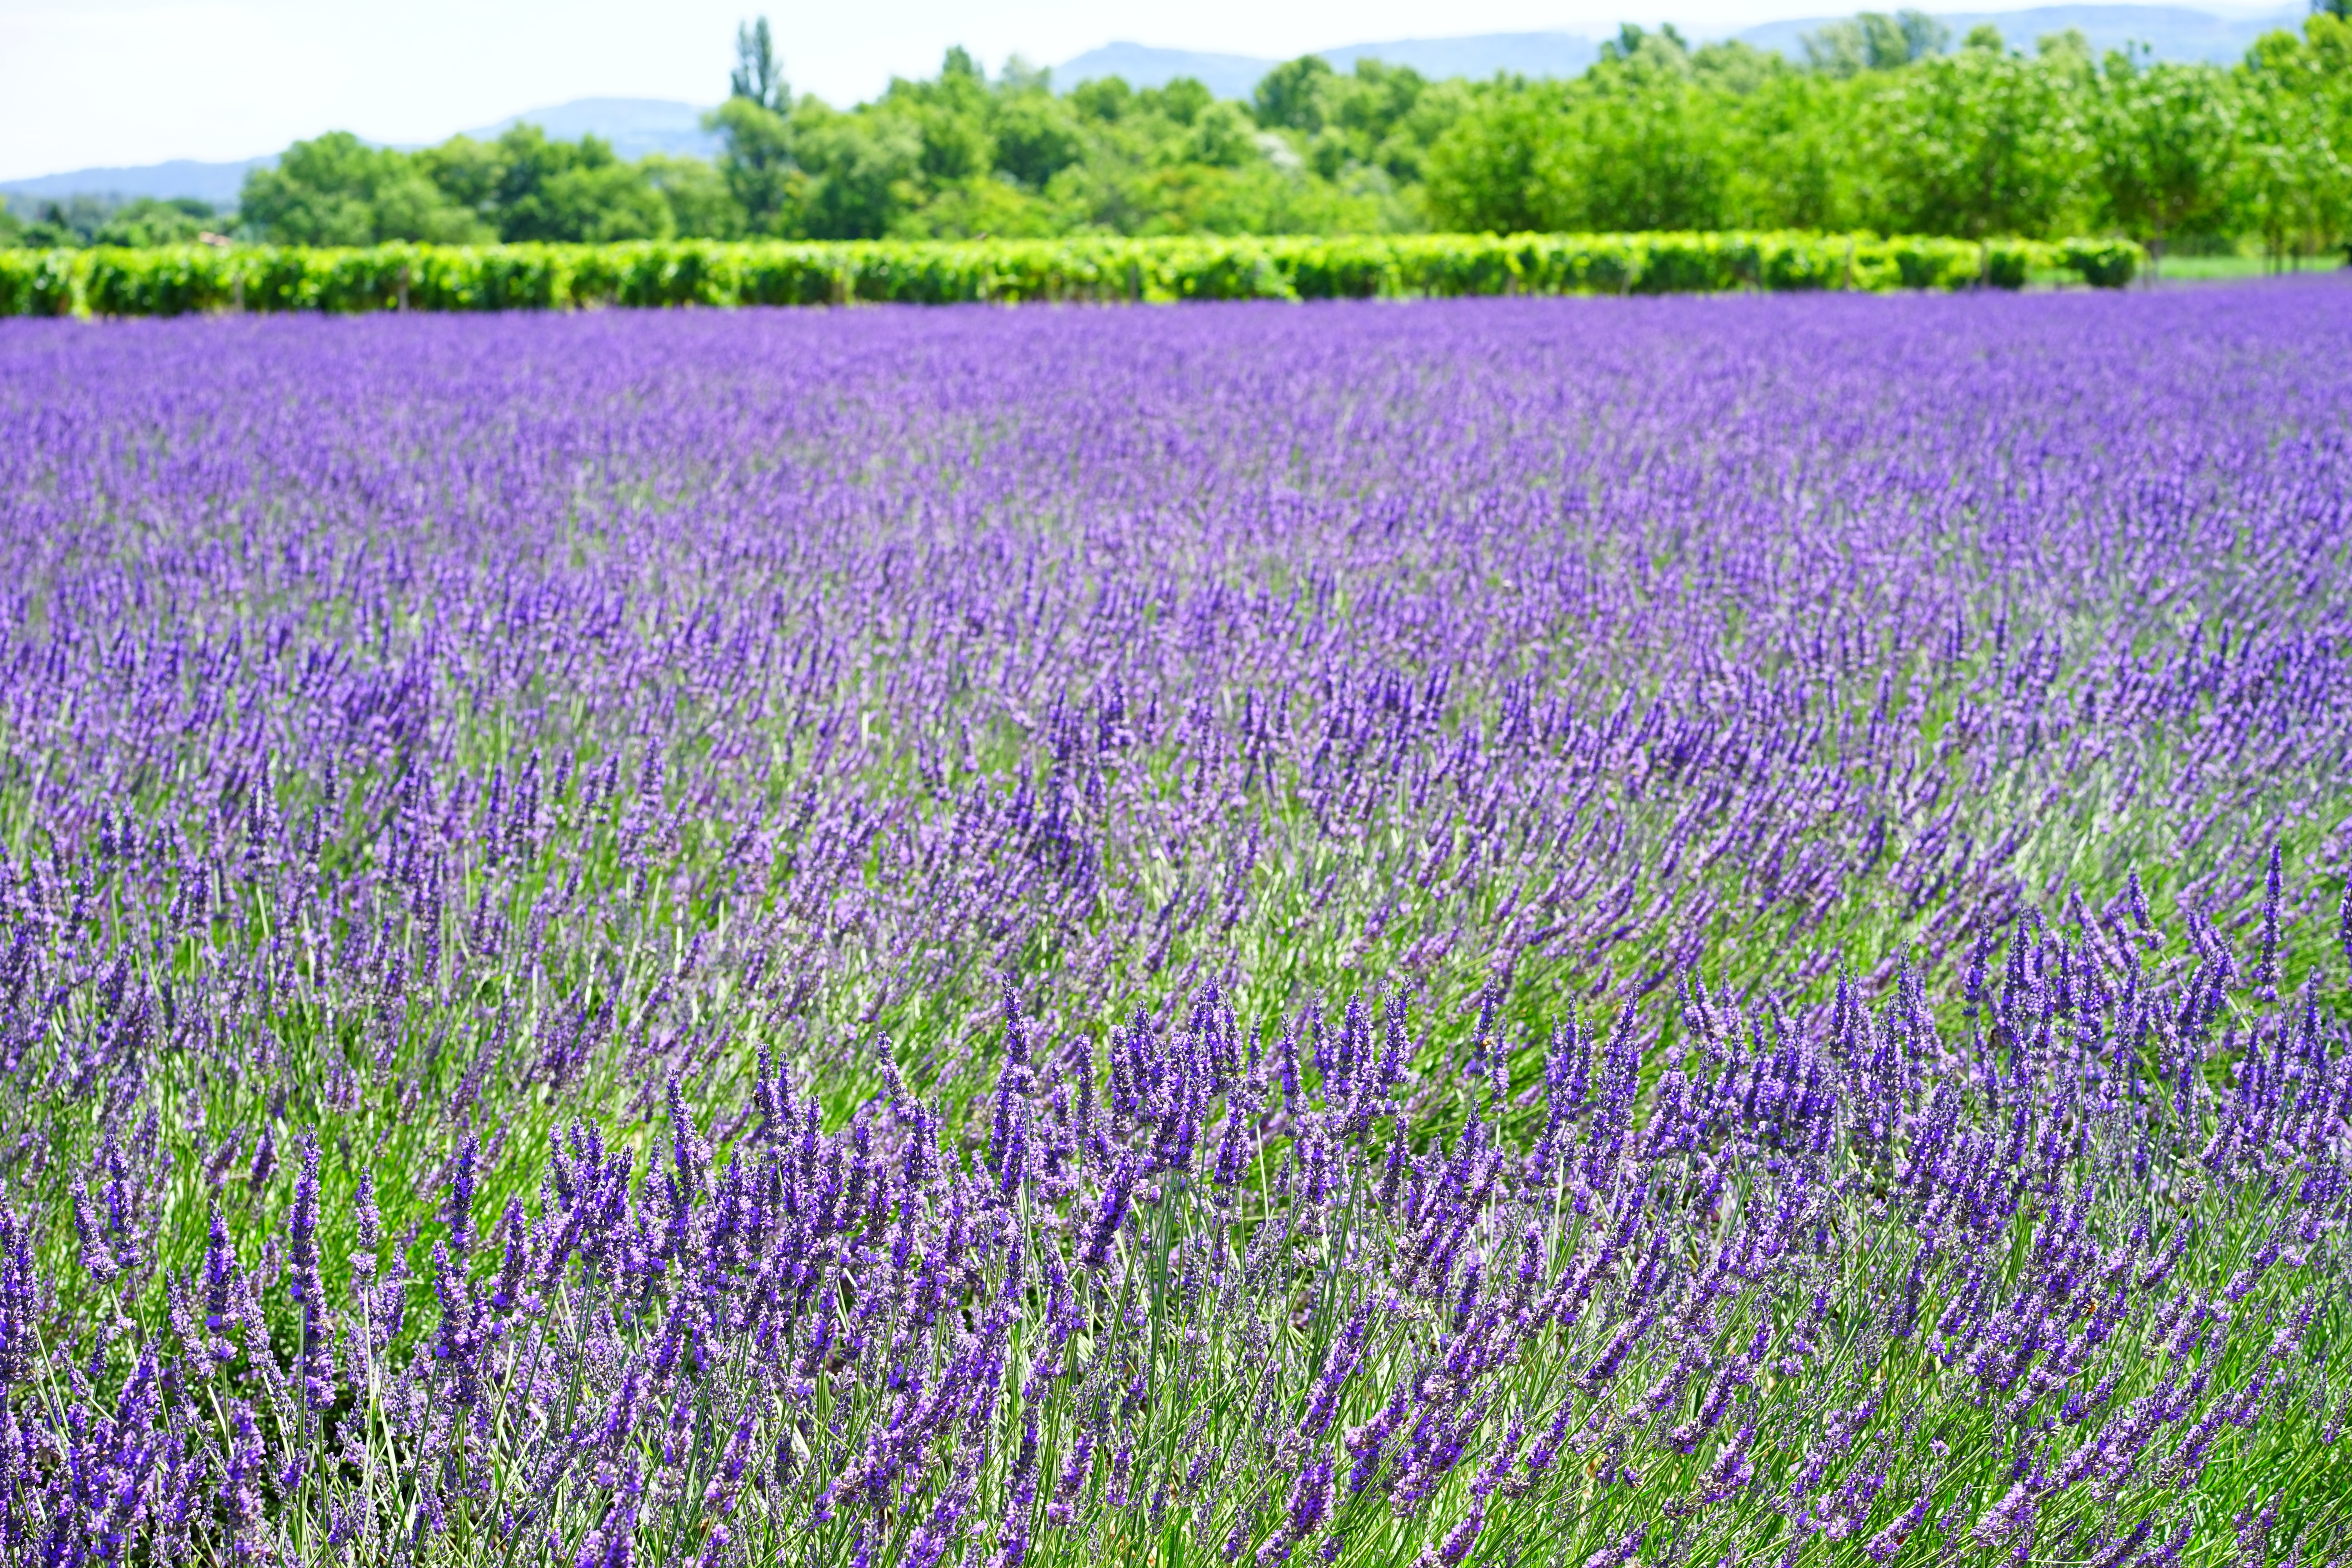
nature, plant, field, meadow, prairie, flower, purple, summer, floral, aroma, green, herb, crop, botany, blue, agriculture, garden, flora, lavender, wildflower, flowers, wild plant, french, bed, grassland, petals, decorative, violet, lavender field, provence, bluebonnet, fragrant, herbs, flowering, flower meadow, fragrance, lupin, aromatic, medicinal plant, inflorescence, summer flowers, garden flowers, cottage garden, flowering plant, lamiaceae, lavender flowers, dunkellia, lavender cultivation, wildblue, true lavender, narrow leaf lavender, lavandula angustifolia, lavandula officinalis, lavandula vera, scented plant, homeopathy, lavender meadow, lavendula, blooming lavender, lilac blue, annual plant, grass family, land plant, english lavender, french lavender